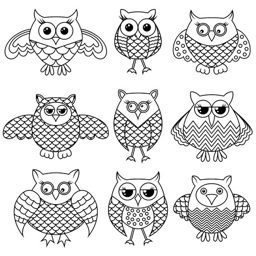
set of stylized cartoon ornate amusing owl outlines with big eyes isolated on the white background , vector illustration illustration